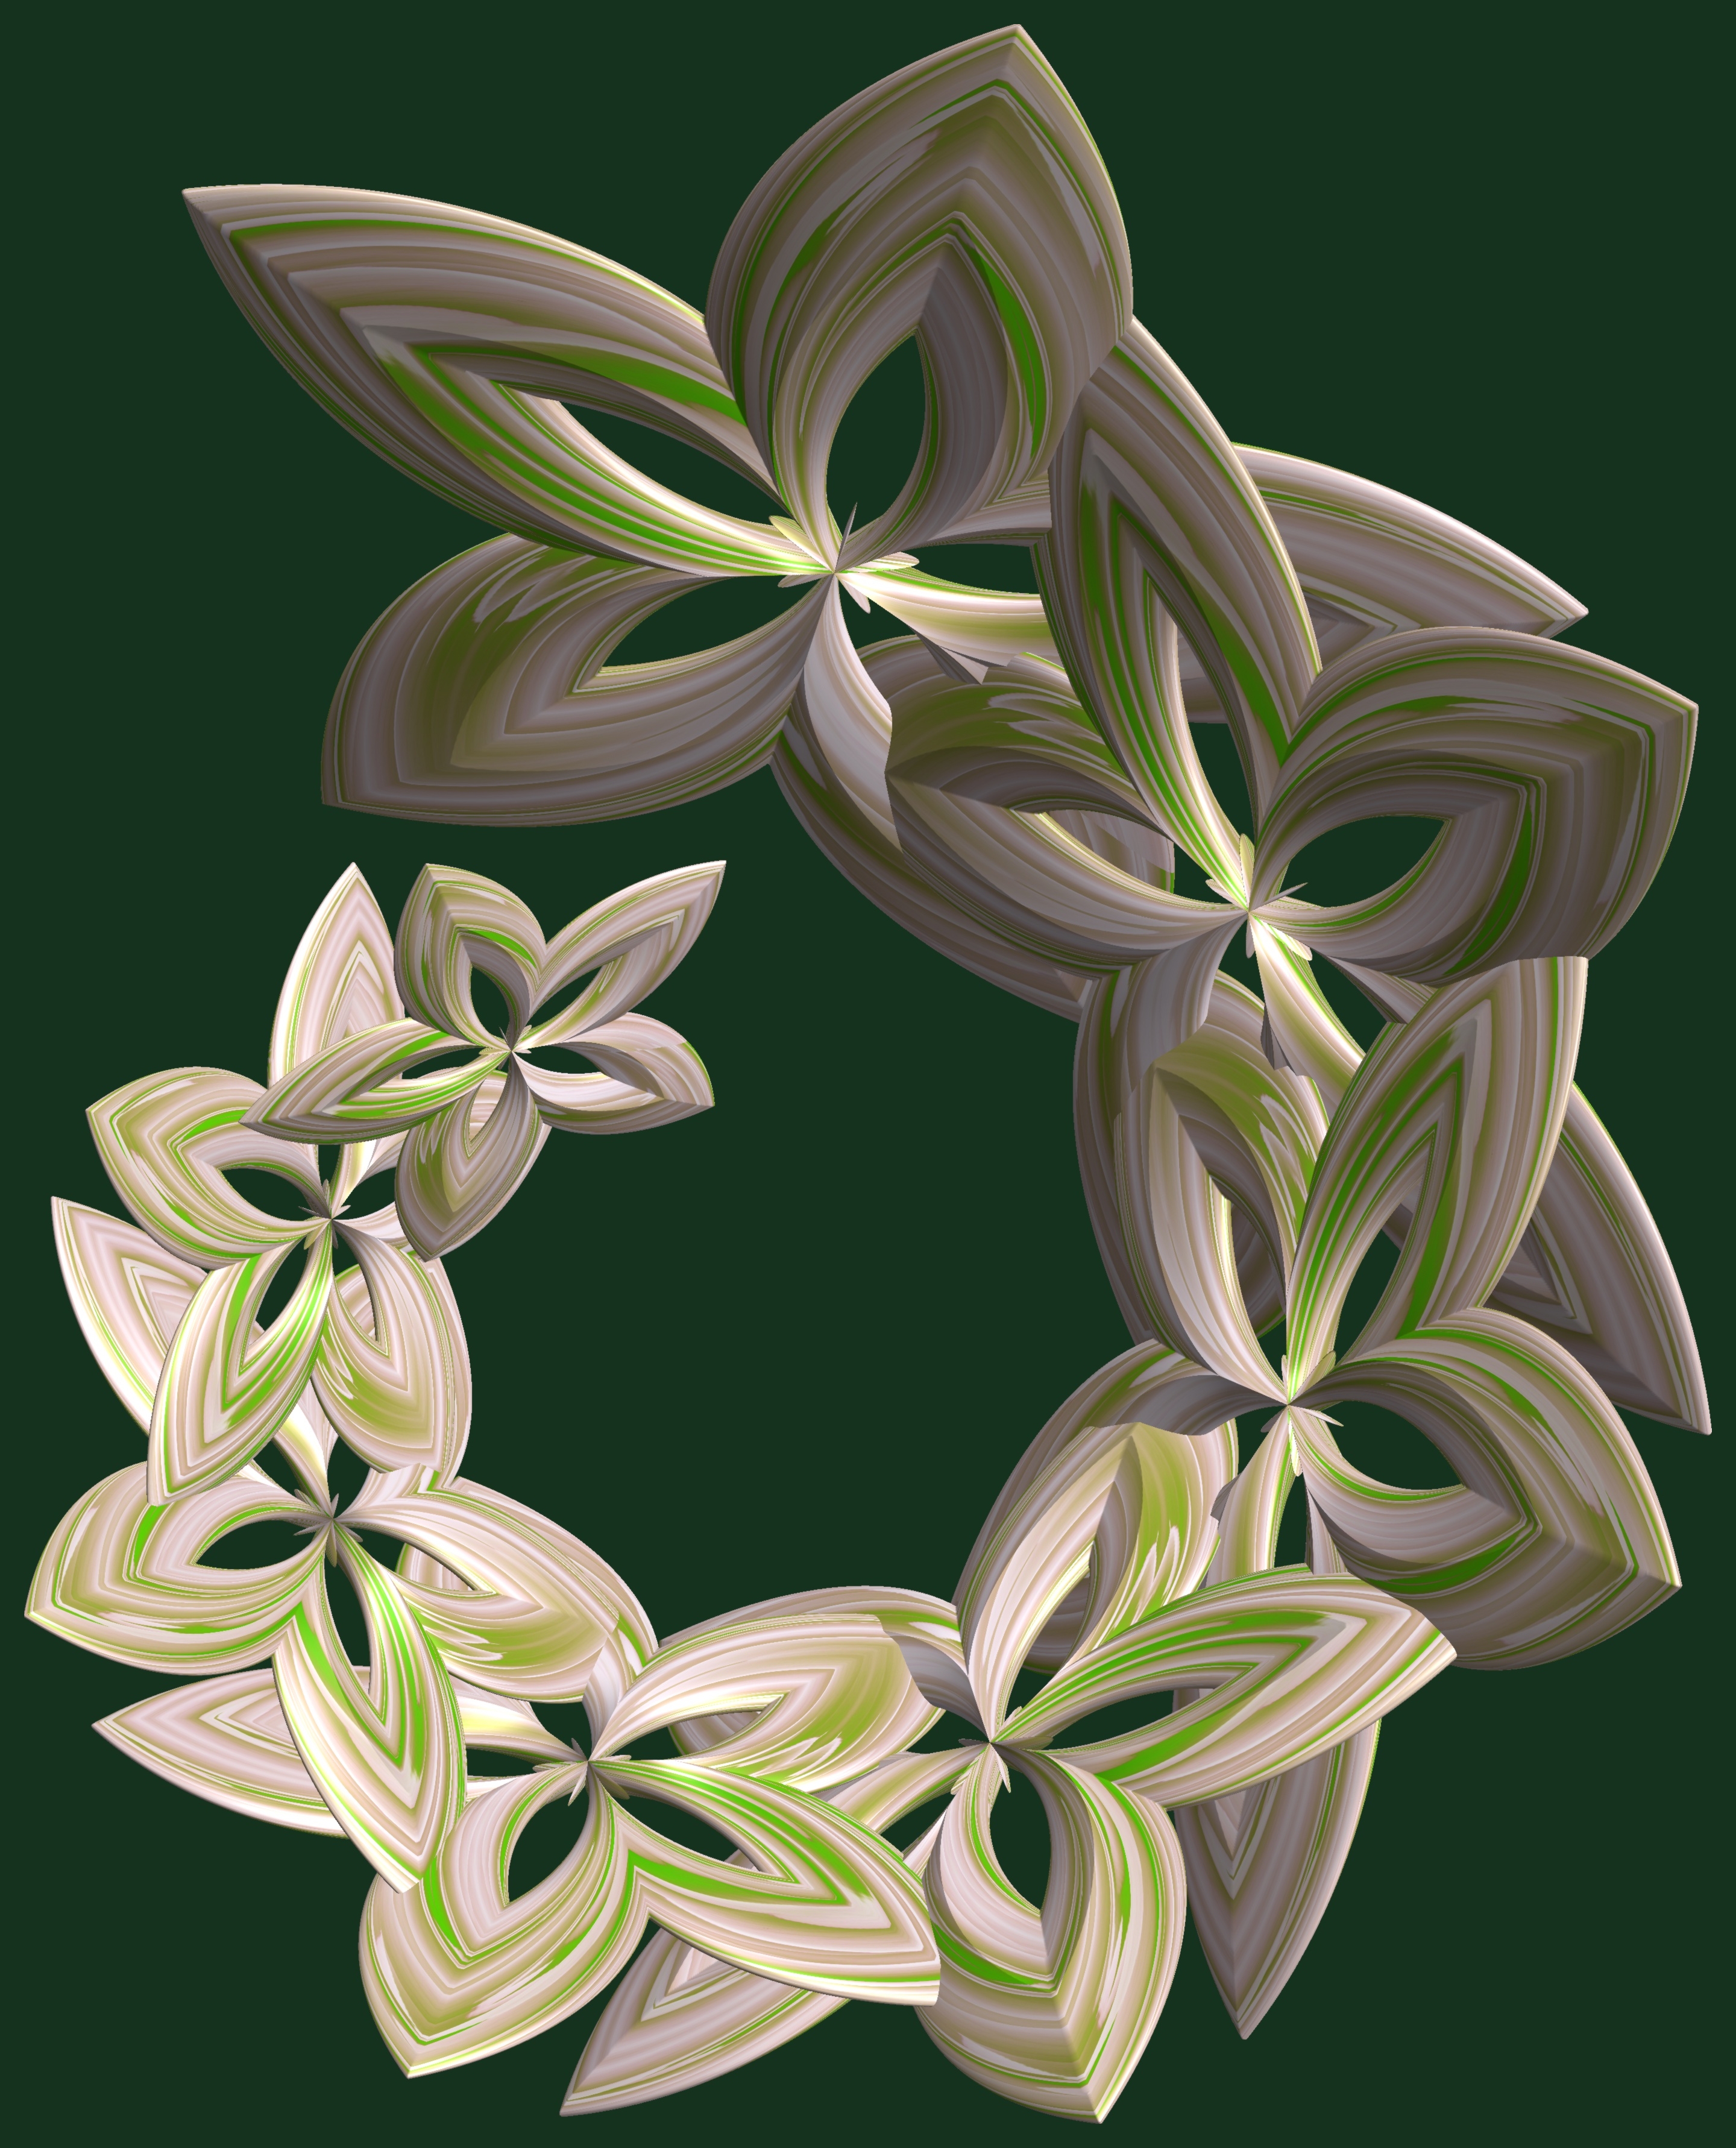
branch, structure, plant, texture, leaf, spiral, flower, petal, pattern, green, herb, botany, flora, cool image, design, shrub, symmetry, 3d, graphic, floristry, torus, mathematica, cg, parametricplot3d, code, program, algorithm, abstruct, mapping, jasmine, flowering plant, land plant